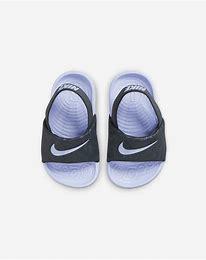
Brand: Nike
Model: Kawa